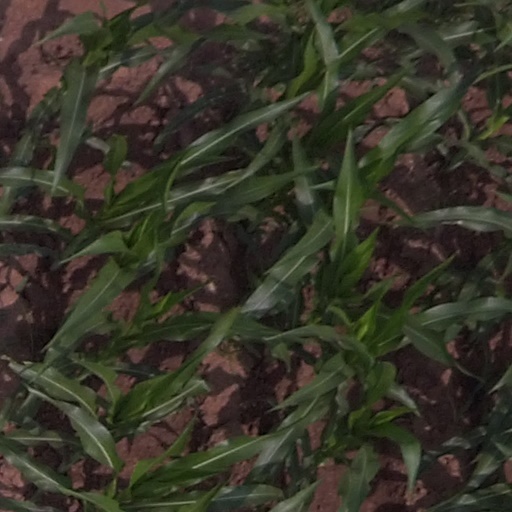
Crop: maize; corn